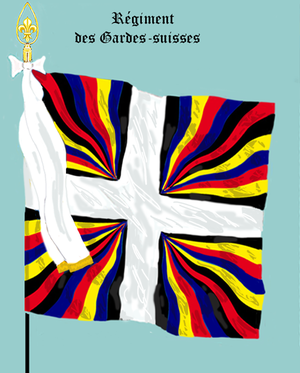
Cet article présente et étudie les drapeaux et uniformes des régiments étrangers au service de l'Ancien Régime au XVIIIᵉ siècle. À cette époque de l'Histoire de France, les armées du Royaume de France ont eu régulièrement recours à des troupes recrutées à l'étranger. Si les suisses sont les plus connues, de nombreuses autres formations peuvent être comptées.
Les Gardes suisses, également appelés régiment des Gardes suisses, sont un régiment d’infanterie suisse servant les rois de France de 1616 à 1830, exception faite de la période allant de 1792 à 1815 lors de laquelle l'unité n'existe plus.